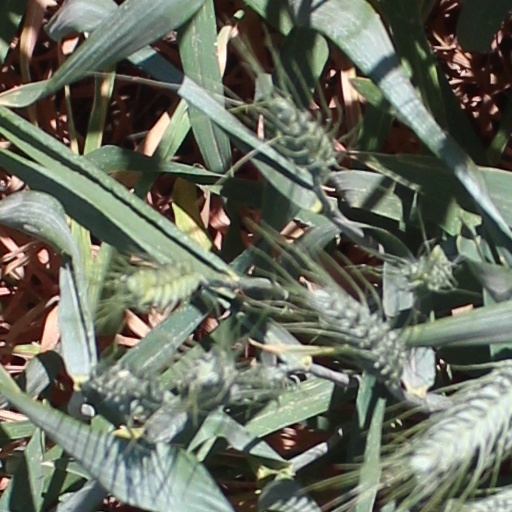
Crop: wheat